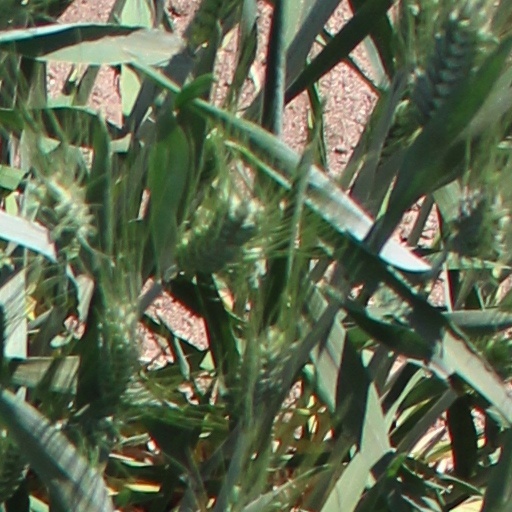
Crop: wheat